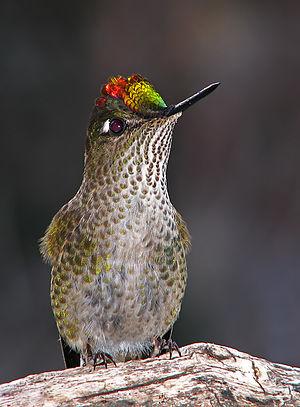
La Patagonie, également appelée « Le Grand Sud », désigne une région géographique appartenant au cône Sud située dans la partie méridionale de l'Amérique du Sud et partagée entre une partie chilienne à l'ouest et une partie argentine à l'est. La Patagonie comprend donc principalement le sud de l’Argentine et le sud du Chili, pour une superficie d'environ 800 000 kilomètres carrés. Ces deux régions, séparées par la cordillère des Andes, abritent des paysages contrastés de montagnes, de glaciers, de pampa, de forêts subpolaires, de littoraux, d'îles et d'archipels. Elles sont habitées depuis plus de dix mille ans par les Sud-Amérindiens, tels les Mapuches, et ont été décrites pour la première fois par l'Italien Antonio Pigafetta dans son récit, publié en 1525, de la première circumnavigation, une expédition entreprise par le navigateur portugais Fernand de Magellan et achevée, après la mort de celui-ci, par l'espagnol Juan Sebastián Elcano. Après une colonisation lente et difficile, une partie de la population autochtone aujourd'hui est métissée qu'on peut qualifier de « sudaméricano-européenne ».
Le Colibri du Chili est une espèce d'oiseau de la famille des Trochilidae.
Sephanoides est un genre d'oiseaux-mouches de la sous-famille des Trochilinae.